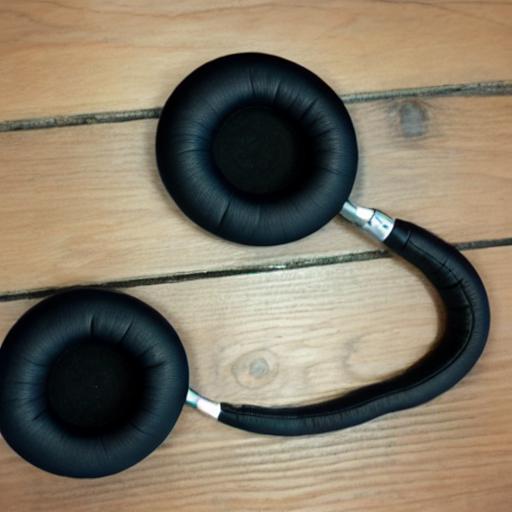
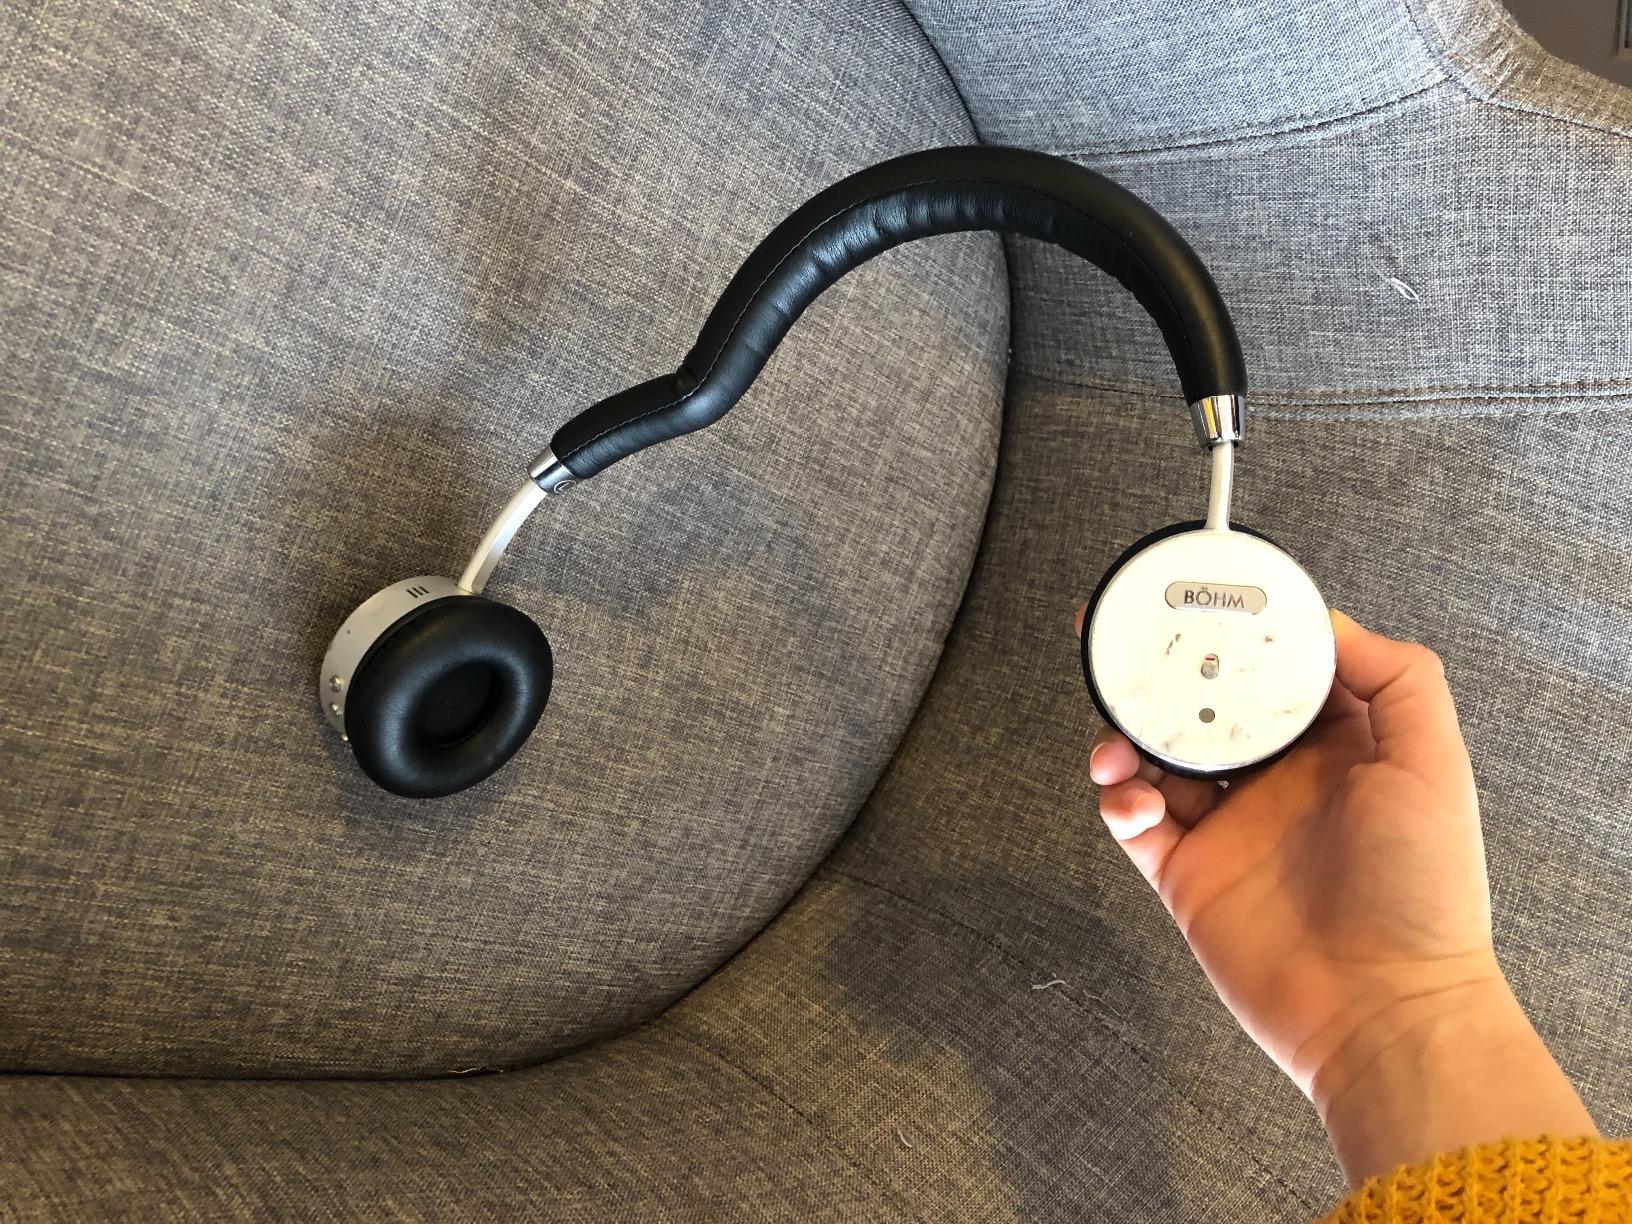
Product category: headphones
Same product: no